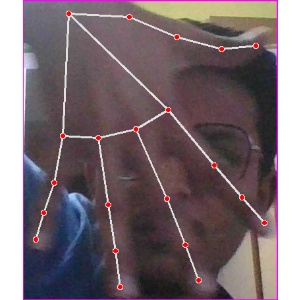
अक्षर: ढ